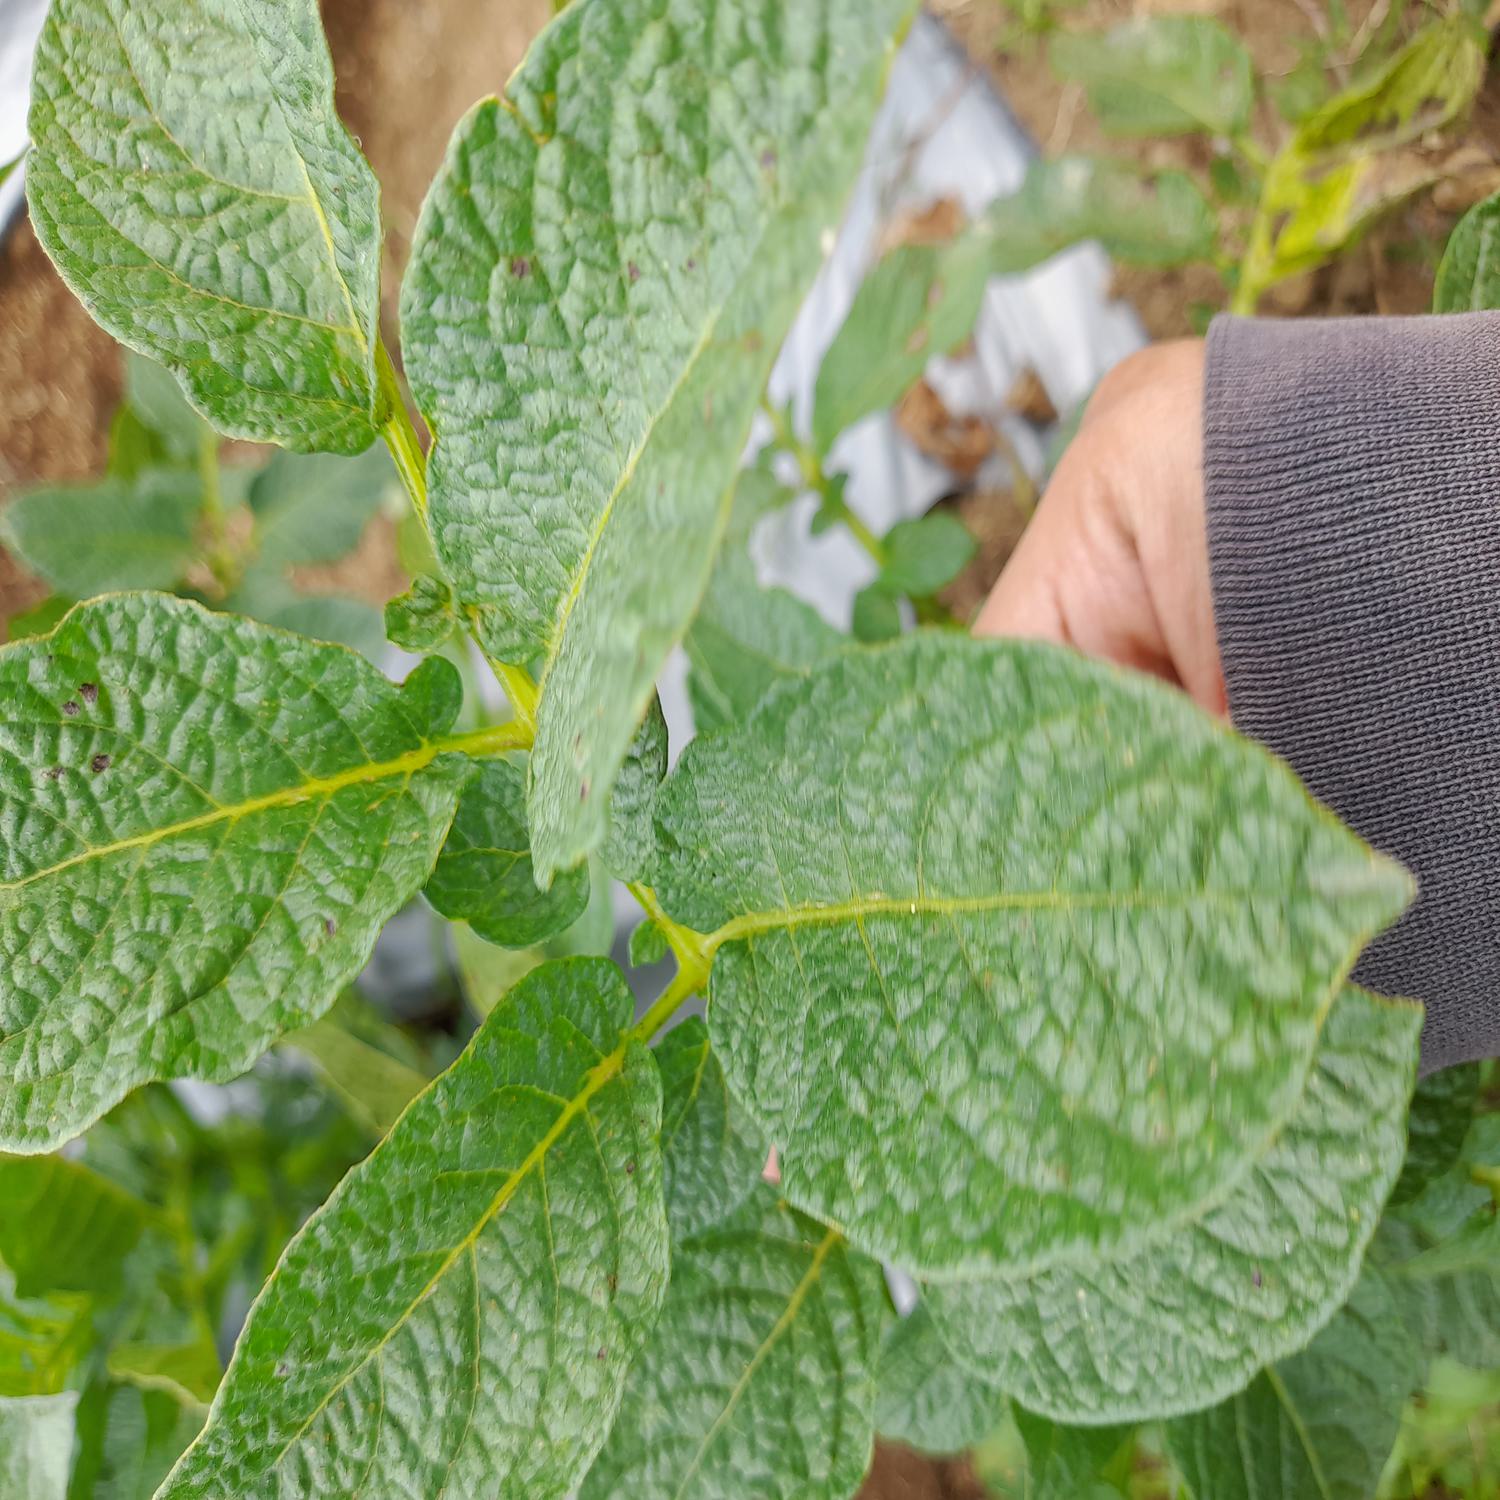
Label: Virus